Andrey Agafonov

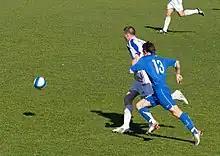

Andrey Valentinovich Agafonov (born 29 January 1979) is a former Russian professional footballer.